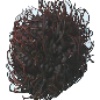
Label: Rambutan 1